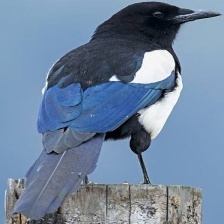
Species: EURASIAN MAGPIE
Scientific name: PICA PICA
ImageNet parent category: magpie